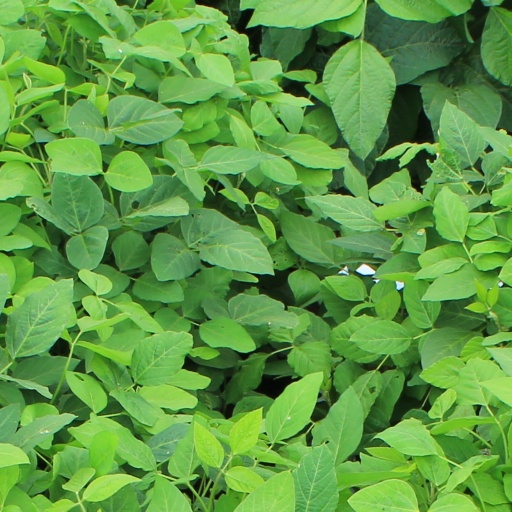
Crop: soybean